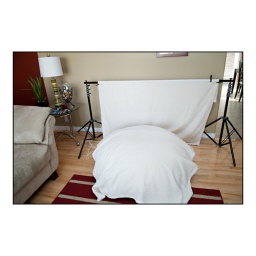
Set up in Client's home. Lighting: Large window light - overcast day + SB900 bounced off white ceiling.